Drum kit

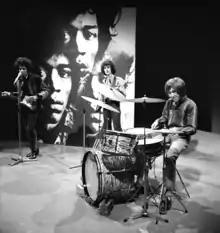
Mitch Mitchell playing a classic four-piece kit in the Jimi Hendrix Experience

Drum kits are traditionally categorized by the number of drums, ignoring cymbals and other instruments. Snare, tom-tom, and bass drums are always counted; other drums, such as octobans, may or may not be counted.